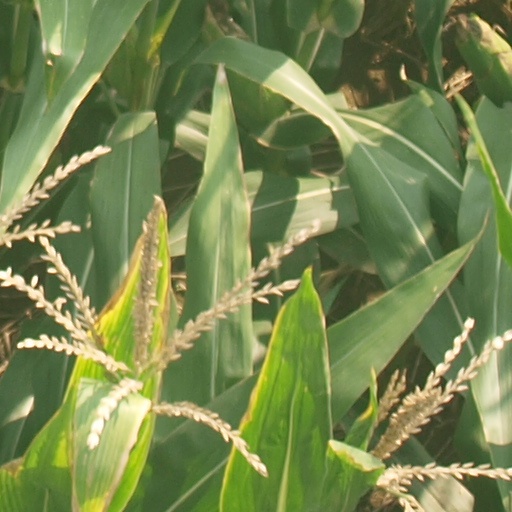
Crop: maize; corn